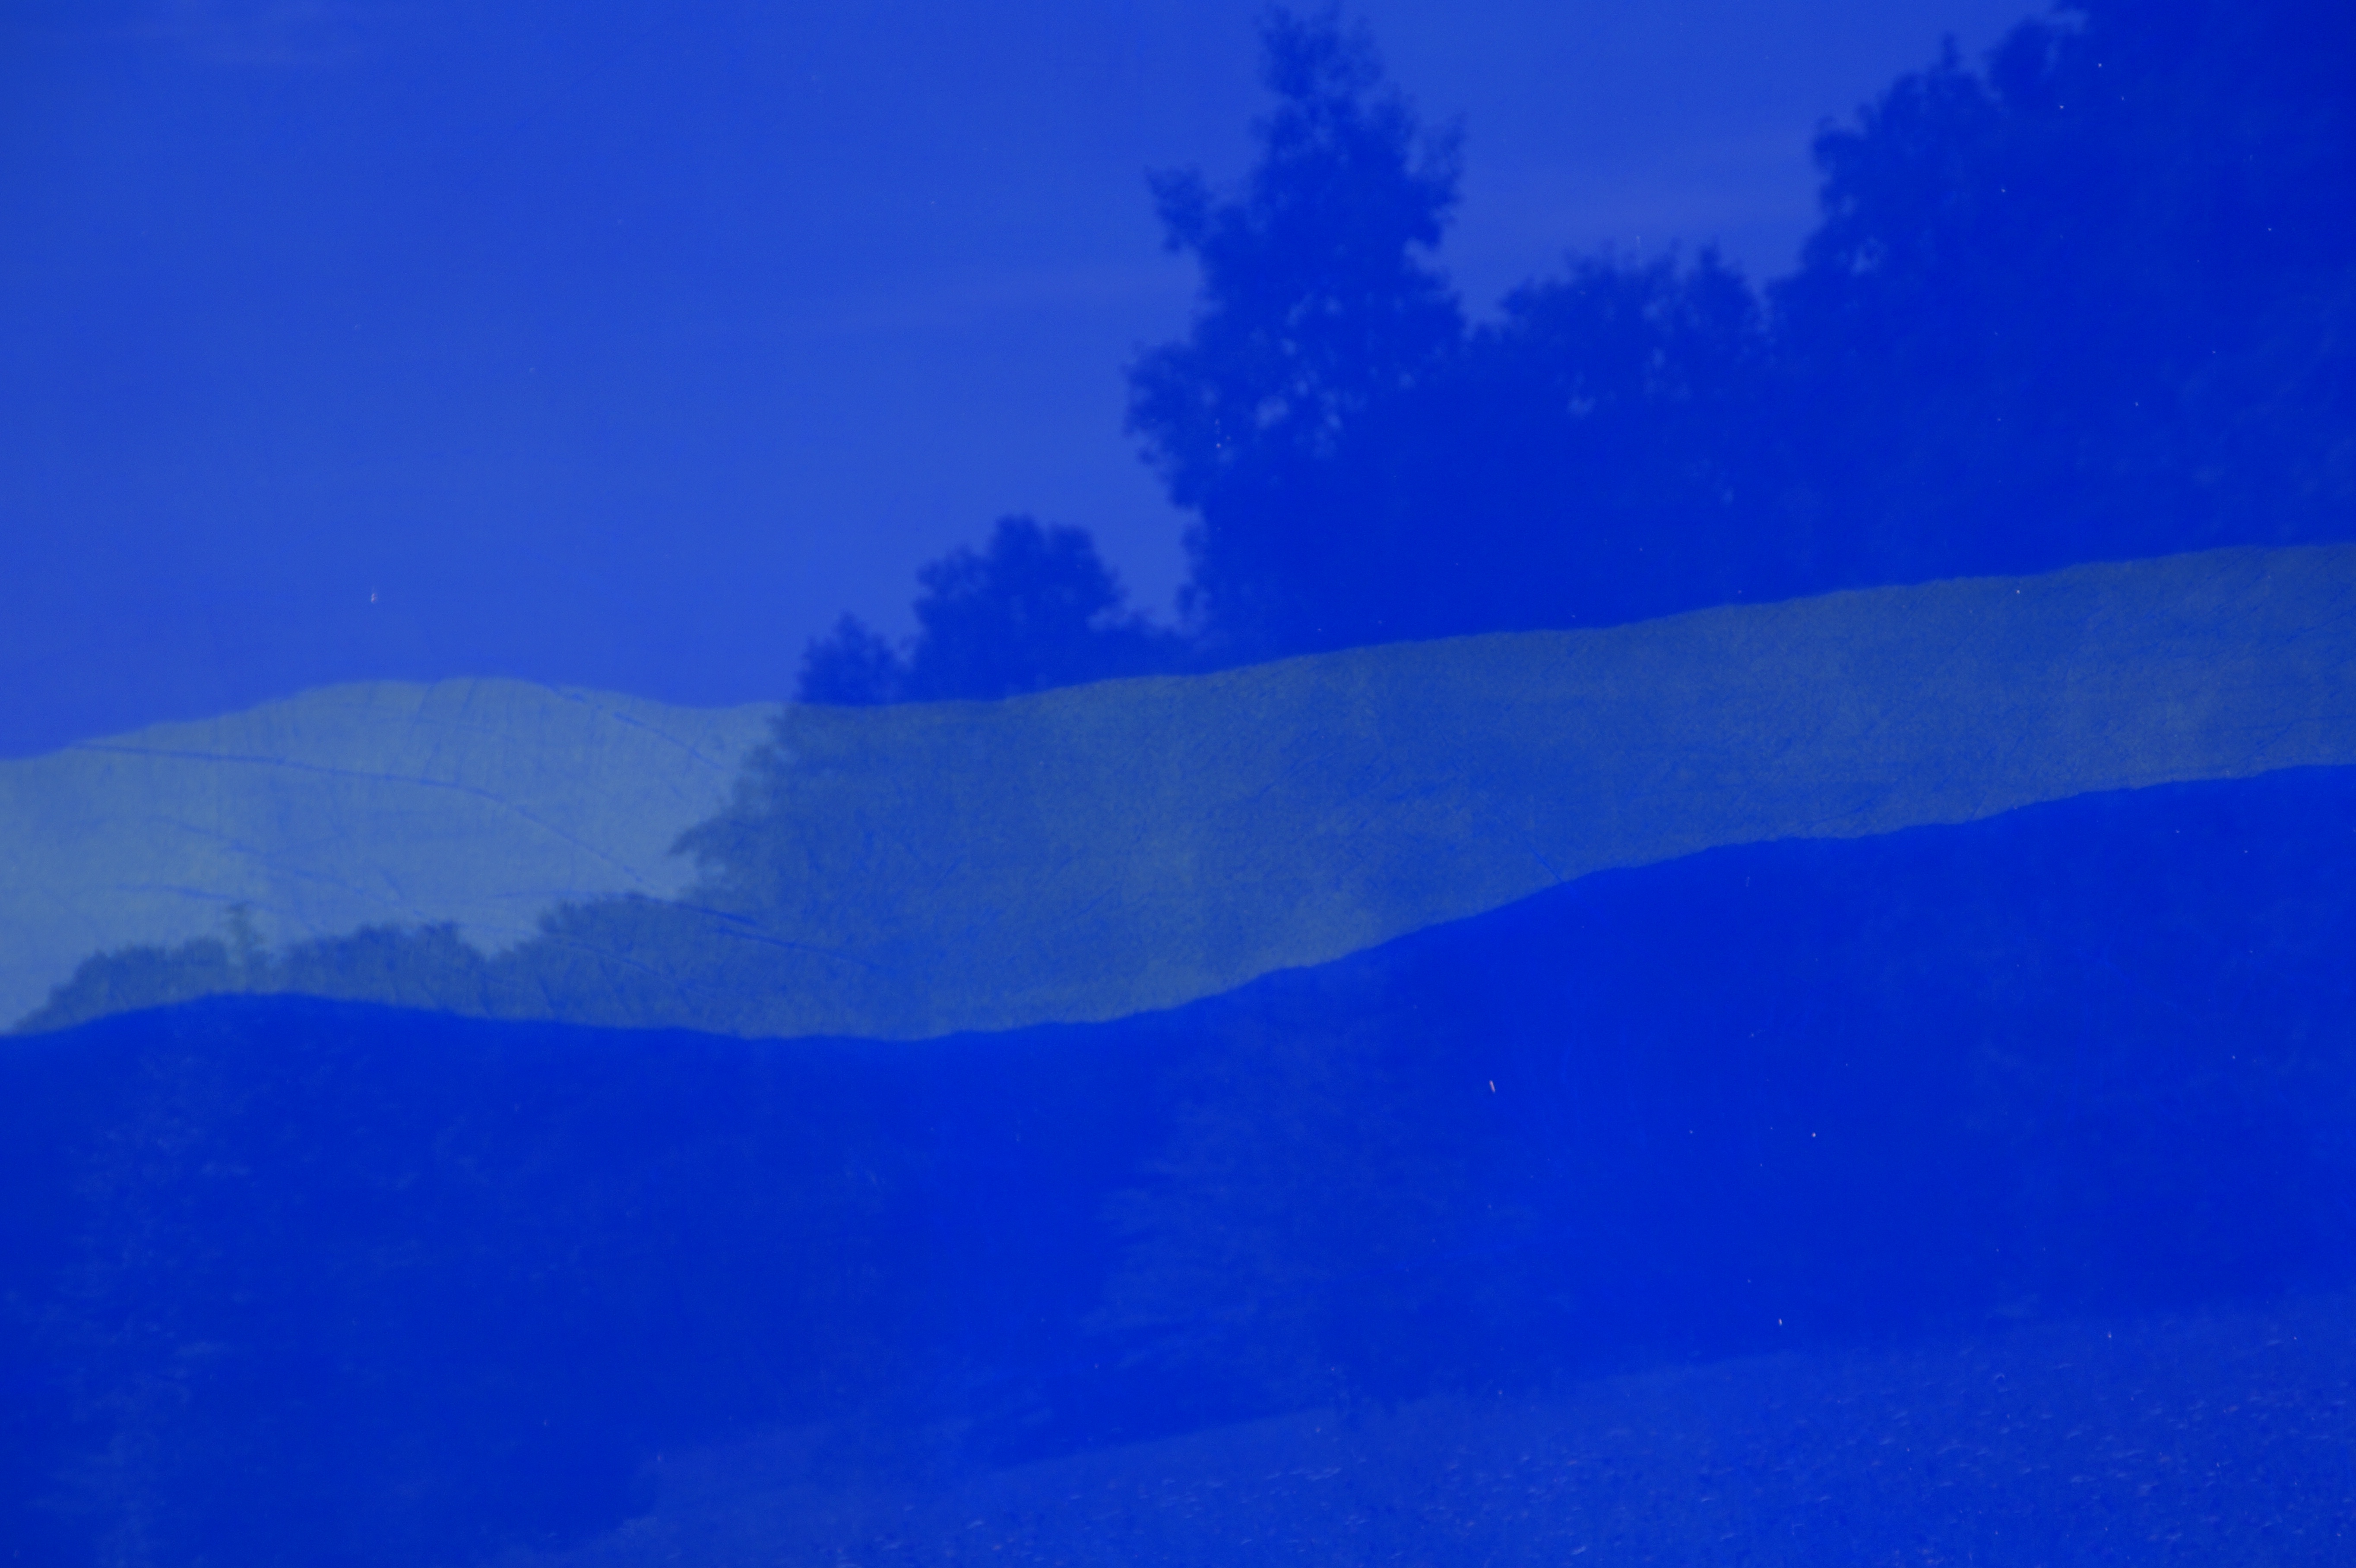
ocean, abstract, glass, ice, blue, arctic, object, artwork, reflect, art, mirroring, arctic ocean, geological phenomenon